Balidaan (1985 film)

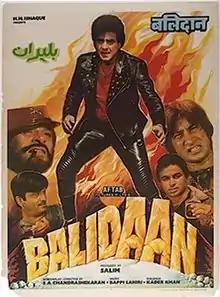
Theatrical release poster

Balidaan ( "Sacrifice") is a 1985 Hindi-language action film, produced by Salim under the Aftab Pictures banner and directed by S.A. Chandra Shekaran. It stars Jeetendra, Sridevi and music composed by Bappi Lahari. The film is remake of the Malayalam film "Raktham" (1981) which the director had earlier remade in Telugu as "Balidaanam" (1982) and in Tamil as "Saatchi" (1983).